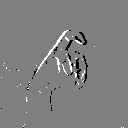
ASL letter: x